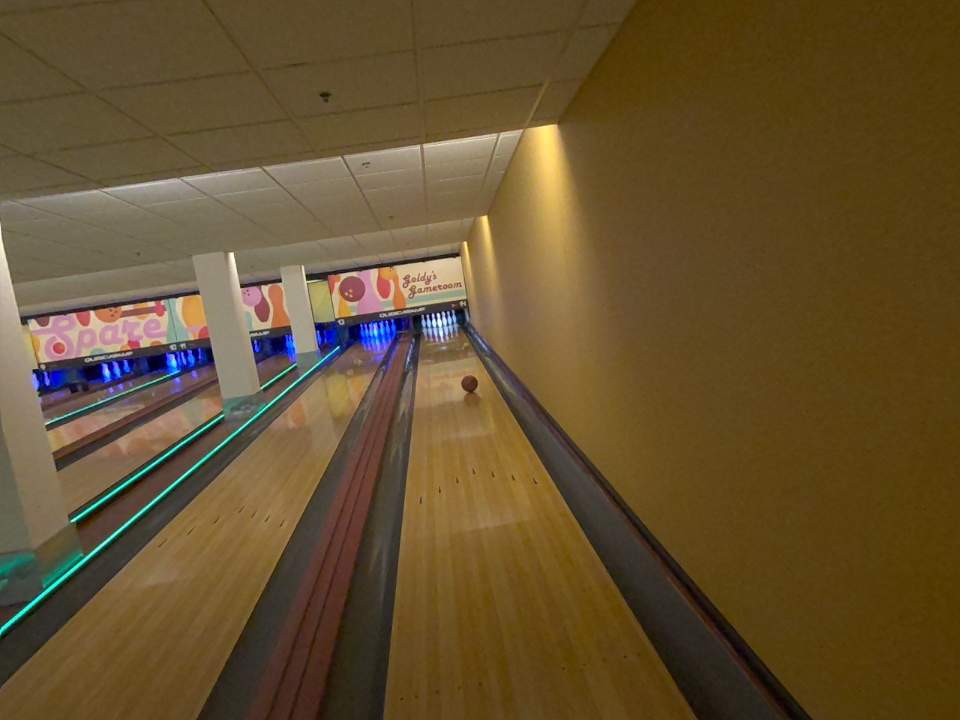
Object: bowling_ball